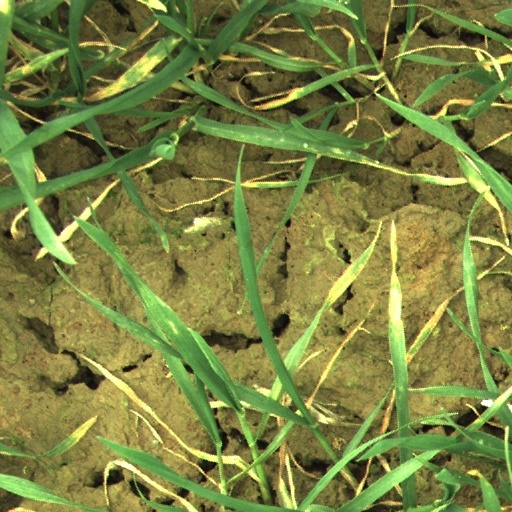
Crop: wheat